Soho Square

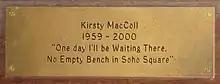
Plaque on the Kirsty MacColl memorial bench in Soho Square

In the book "A Tale of Two Cities" by Charles Dickens, Soho Square is where Lucie and her father, Doctor Manette, reside. It is believed that their house is modelled on the House of St Barnabas, which Dickens used to visit, and it is for this reason that the street running behind the House from Greek Street is called Manette Street (it was formerly Rose Street).